Animal Rights Without Liberation

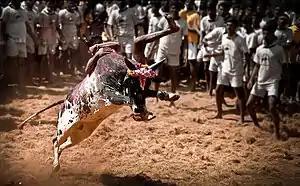
Cochrane argues that a human interest in culture cannot outweigh animal interests in not suffering or being killed, using jallikattu "(pictured)" as an example practice that cannot be justified.

In chapter seven, Cochrane approaches issues relating to animals and the environment. He first argues for the importance of this kind of analysis, before saying that, under the interest-based rights approach, non-conscious entities (including species, ecosystems and plants) cannot be understood to have rights; he then defends the necessity of consciousness for the possession of interests. Cochrane considers, but rejects, the land ethic of Aldo Leopold as a basis for the moral status of the environment, but instead defends the environment on welfare grounds. Though he rejects the notion that wild animals might own the land on which they live, Cochrane concludes that we have strict environmental obligations due to the rights and interests of sentient animals. Concerning endangered species, Cochrane rejects the notion of "superkilling" (that a special wrong is involved in wiping out a species) and the idea of "compensatory justice" (that more is owed to members of endangered species as a form of compensation). Instead, Cochrane argues that unconscious species may have contingent value, and members of rare conscious species may have a stronger right to life due to the interests of humans who will want to see them and the interests of other animals in their ecosystems. Cochrane then argues that animals possess a concrete right not to be killed in order to preserve a favoured ecosystem, whether because of overpopulation of the species or because species are nonnative. However, control by contraception is argued to be acceptable.